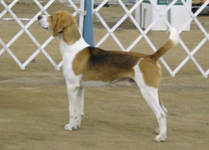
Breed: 223-n000074-English_foxhound